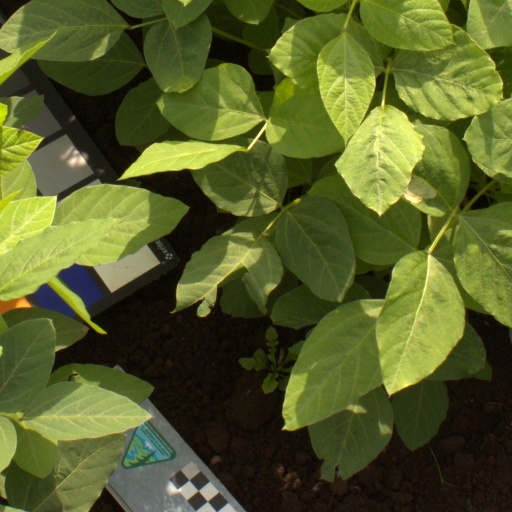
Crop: soybean